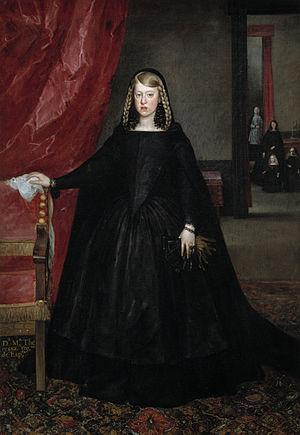
Marguerite-Thérèse d'Autriche, infante d'Espagne, fille du roi d'Espagne Philippe IV et de sa seconde épouse Marie-Anne d'Autriche, demi-sœur de Marie-Thérèse d'Autriche qui épousa Louis XIV et devint reine consort de France, sœur du dernier Habsbourg roi d'Espagne Charles II, fut par son mariage avec Léopold Iᵉʳ du Saint-Empire, impératrice du Saint-Empire, reine de Germanie, de Bohême et de Hongrie et archiduchesse d'Autriche.
Les Ménines, également connu sous l'appellation La Famille de Philippe IV, est le portrait le plus célèbre de Diego Velázquez, peint en 1656. Le tableau est présenté au musée du Prado de Madrid. La composition complexe et énigmatique de la toile interroge le lien entre réalité et illusion et crée une relation incertaine entre celui qui regarde la toile et les personnages qui y sont dépeints. Cette complexité a été la source de nombreuses analyses qui font de cette toile l'une des plus commentées de l'histoire de la peinture occidentale.